Inalpi Arena

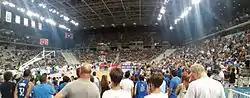
Inside view of the arena during the 2016 FIBA World Olympic Qualifying Tournament

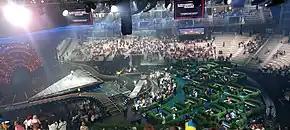
Inside view of Pala Alpitour during the Eurovision Song Contest 2022.

It was inaugurated on 13 December 2005, with the name PalaOlimpico, during a friendly match in ice hockey between the men's national teams of Italy and Canada. Between 10 and 26 February 2006, it was the main venue for the ice hockey events of the 2006 Winter Olympics, hosting the main matches of the first group stage and then all those of the final stages of the men's and women's tournaments.